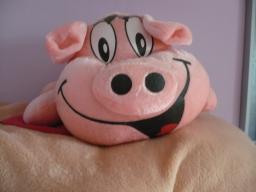
Label: Background_without_leaves